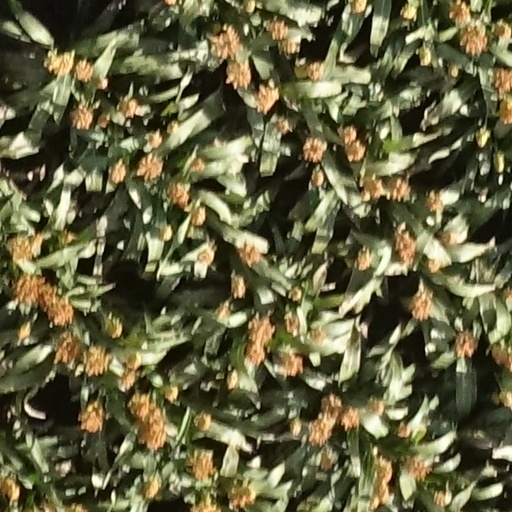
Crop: sorghum